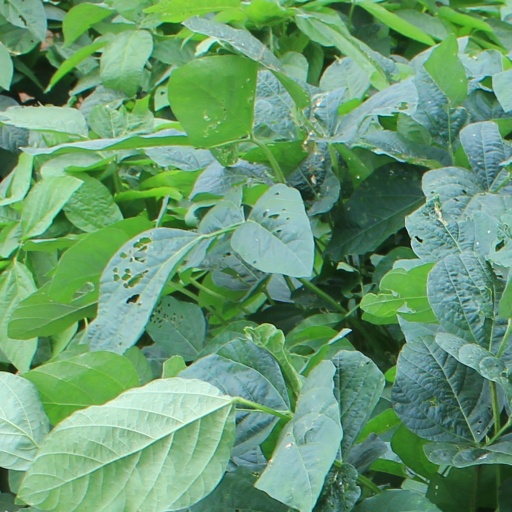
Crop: soybean